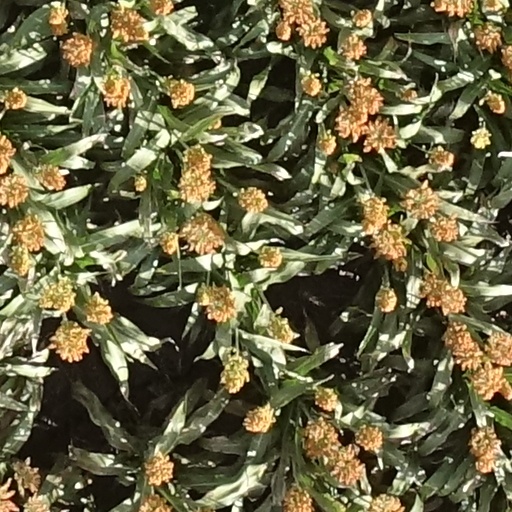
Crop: sorghum